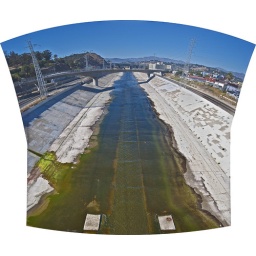
Los Angeles Broadway bridge over the river